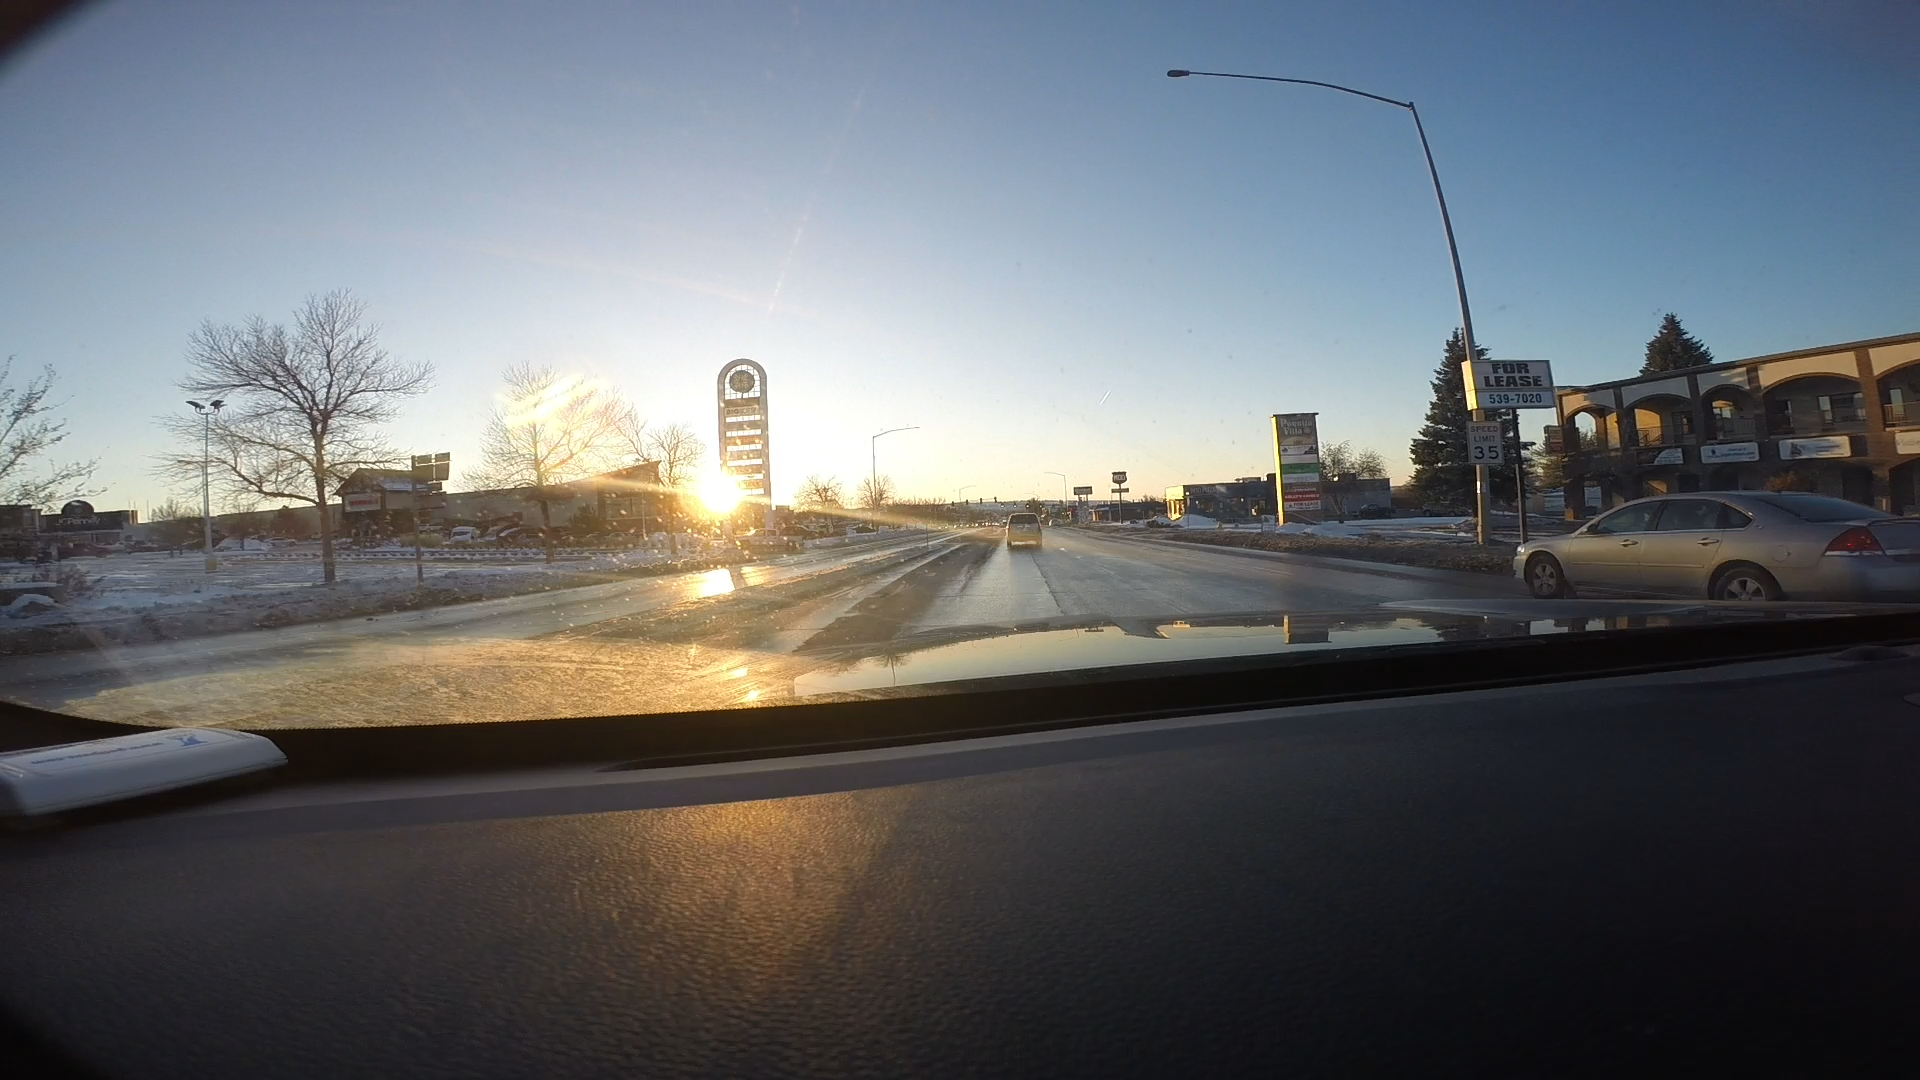
Speed limit sign label: mph35